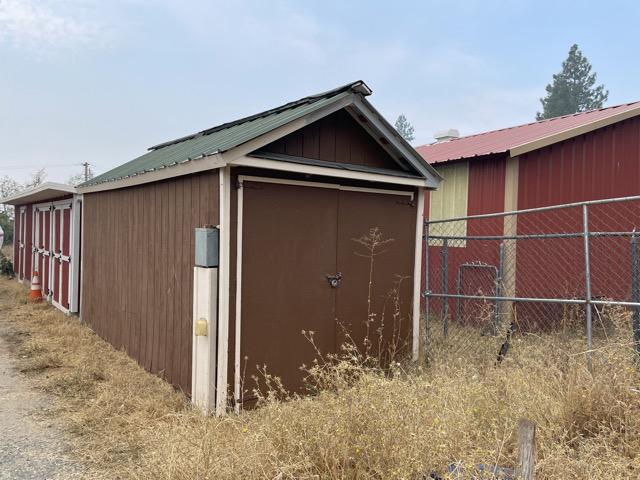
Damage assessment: no_damage